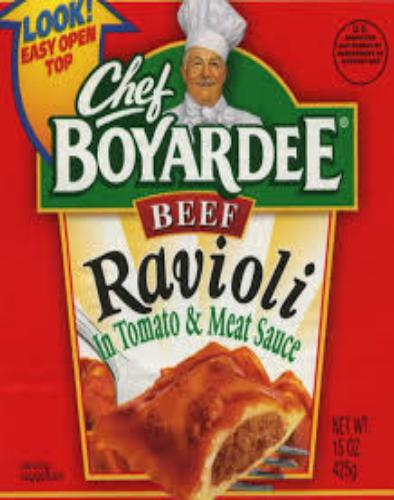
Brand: Chef Boyardee
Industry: Food